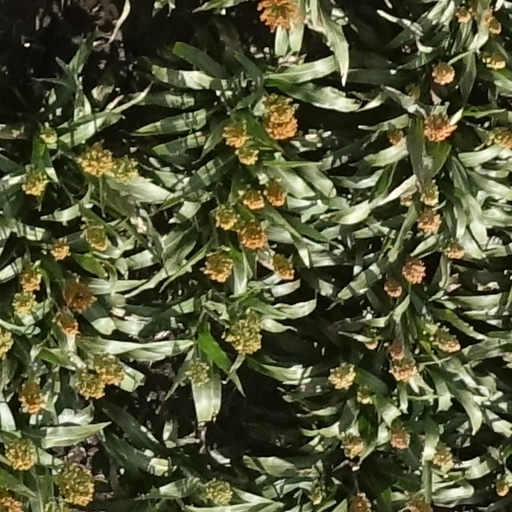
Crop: sorghum